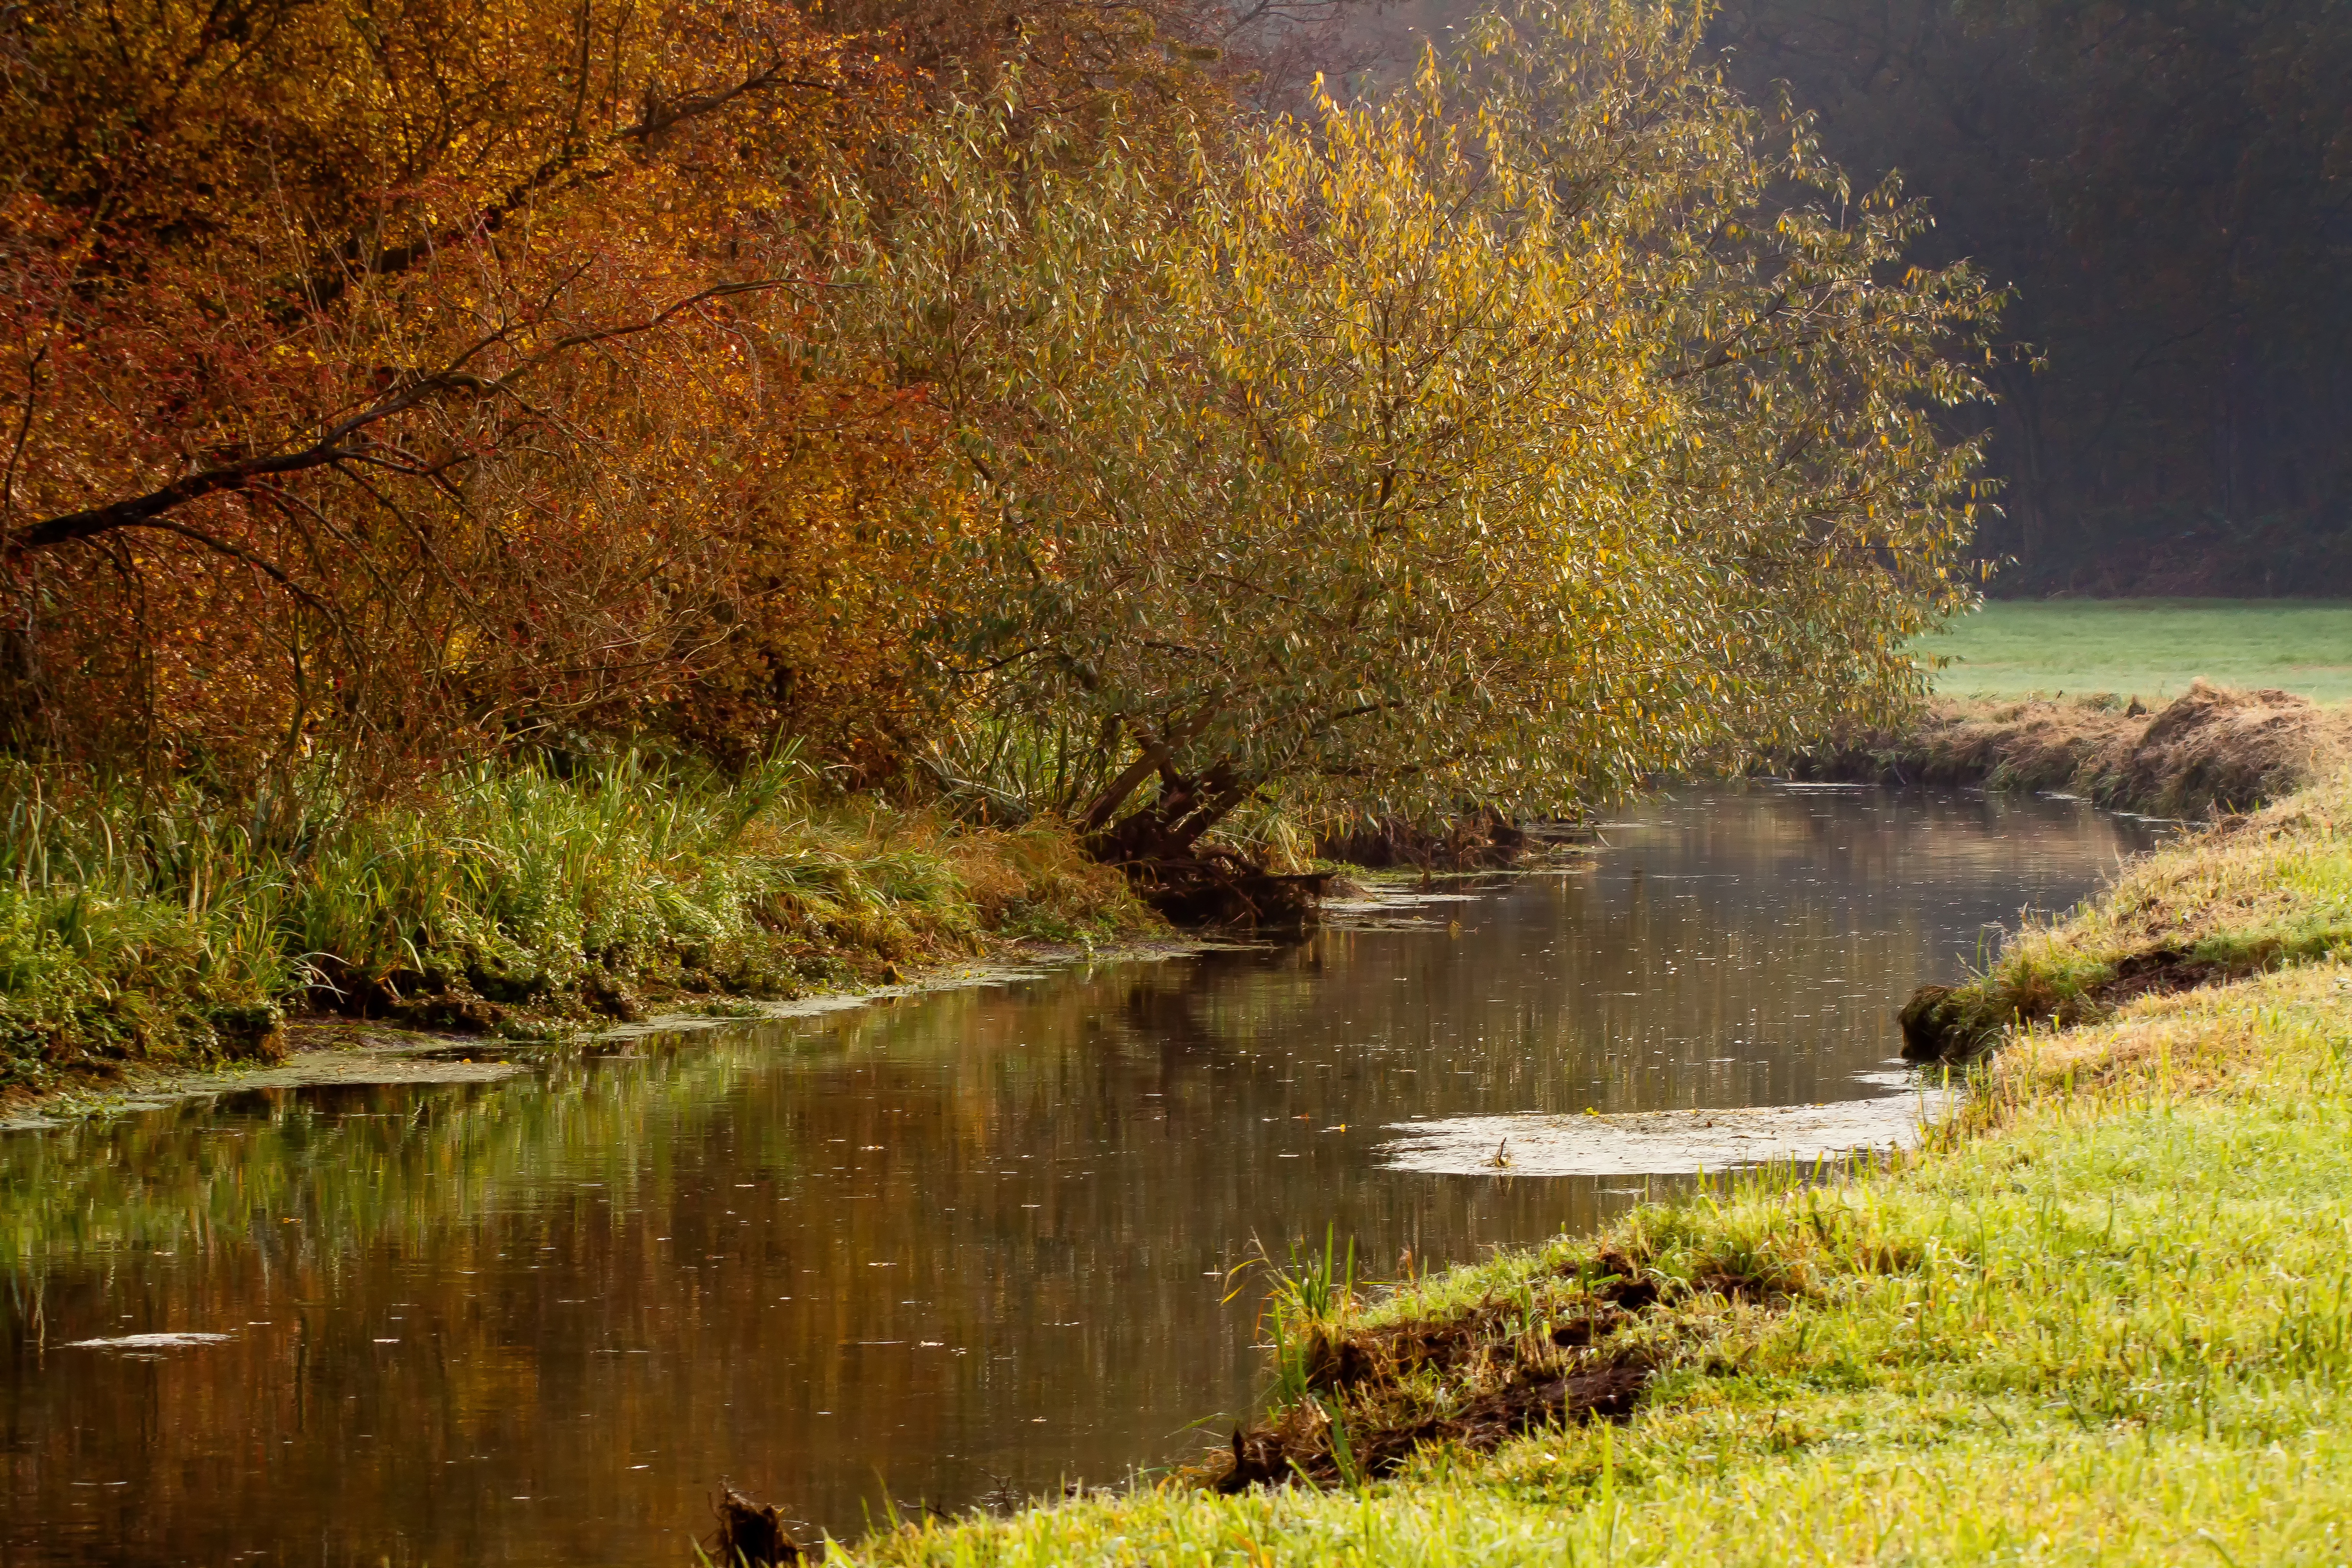
landscape, tree, water, nature, grass, marsh, swamp, wilderness, winter, plant, meadow, sunlight, morning, rain, leaf, flower, lake, river, pond, stream, reflection, scenic, autumn, season, waterway, body of water, landscapes, wetland, woodland, habitat, mood, moist, fall foliage, autumn colours, mirroring, morgenstimmung, atmospheric, rural area, water reflection, natural environment, geographical feature, atmospheric phenomenon, woody plant